Genetes

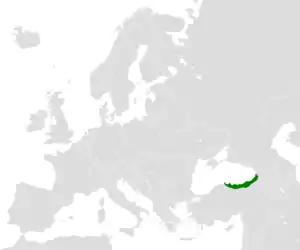
Location of Pontus

Genetes was a harbour town on the Black Sea coast of ancient Pontus near Cotyora. The "Periplus of Pseudo-Scylax" calls it Genesintis (Γενέσιντις). There were a river and promontory of the same name.